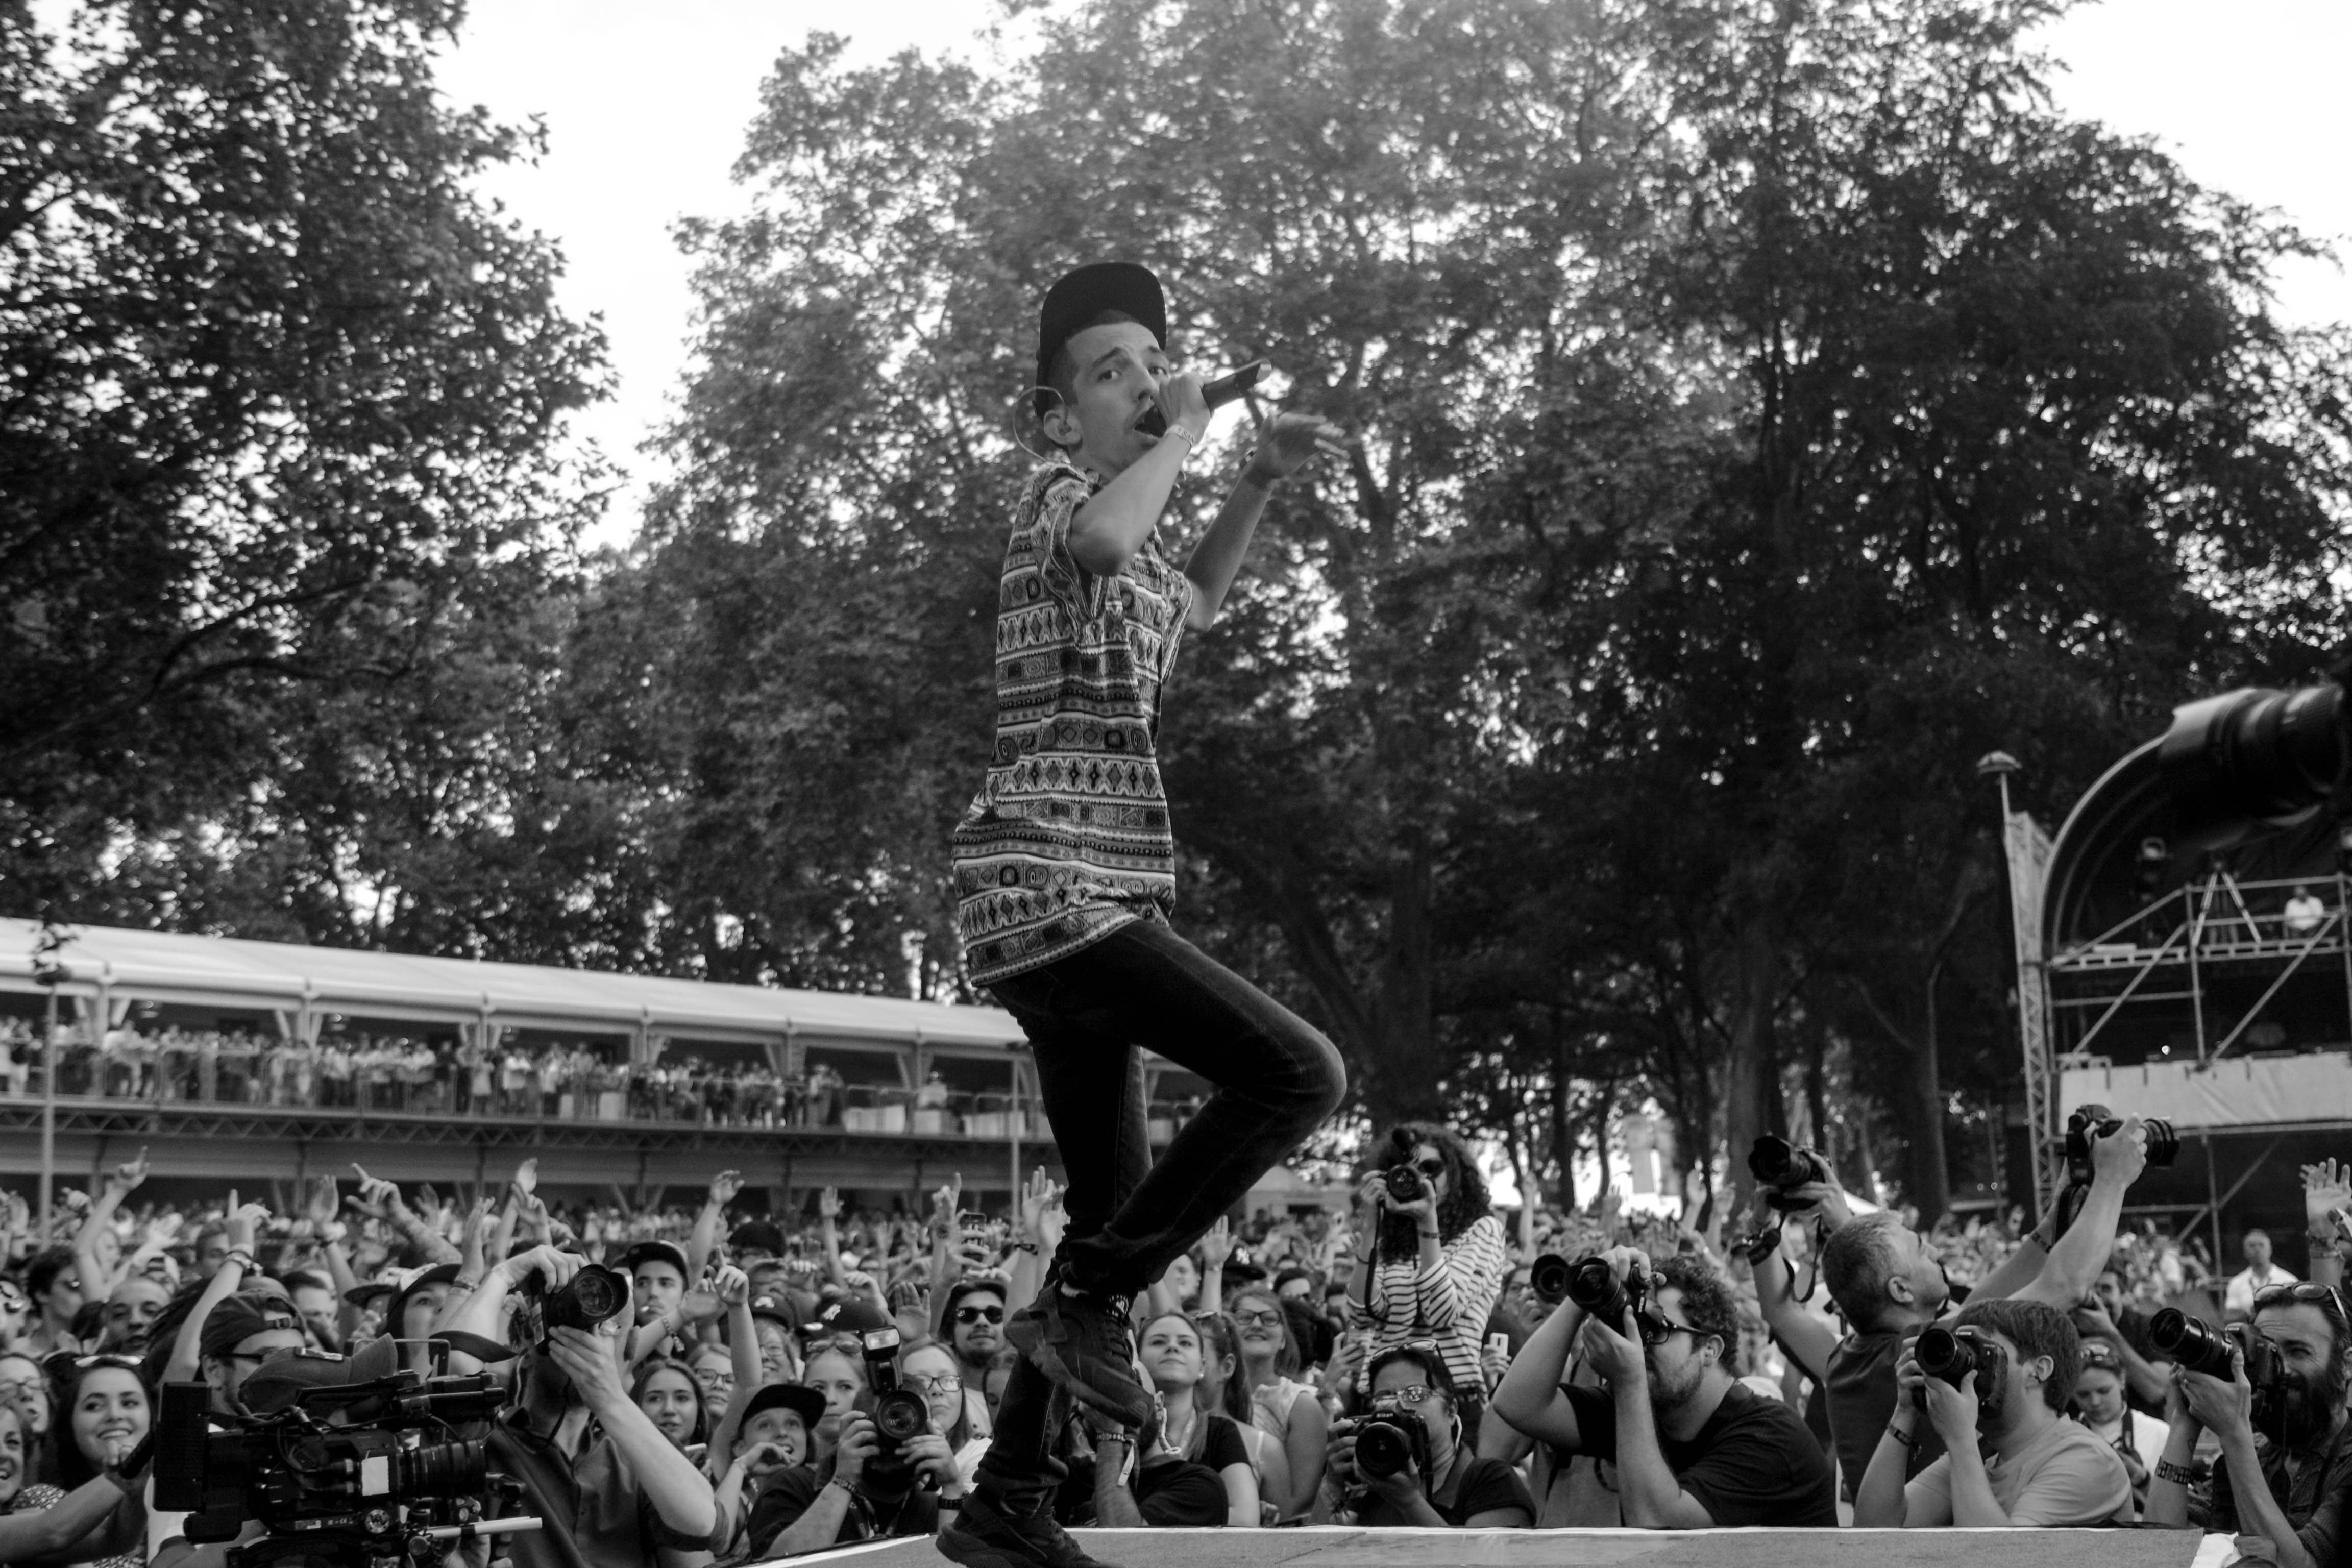
music, black and white, people, crowd, audience, spring, musician, monochrome, stage, performance, monochrome photography